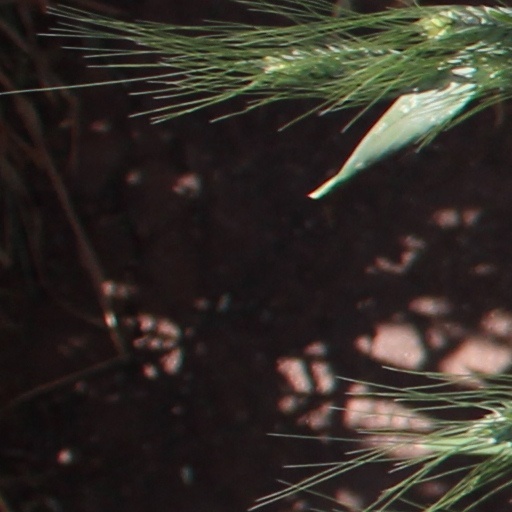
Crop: wheat